Karl-Theodor Sturm

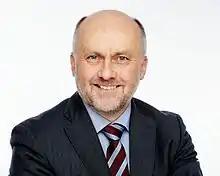
Karl-Theodor Sturm, 2016

Karl-Theodor "Theo" Sturm (born 7.November 1960) is a German mathematician working in stochastic analysis.